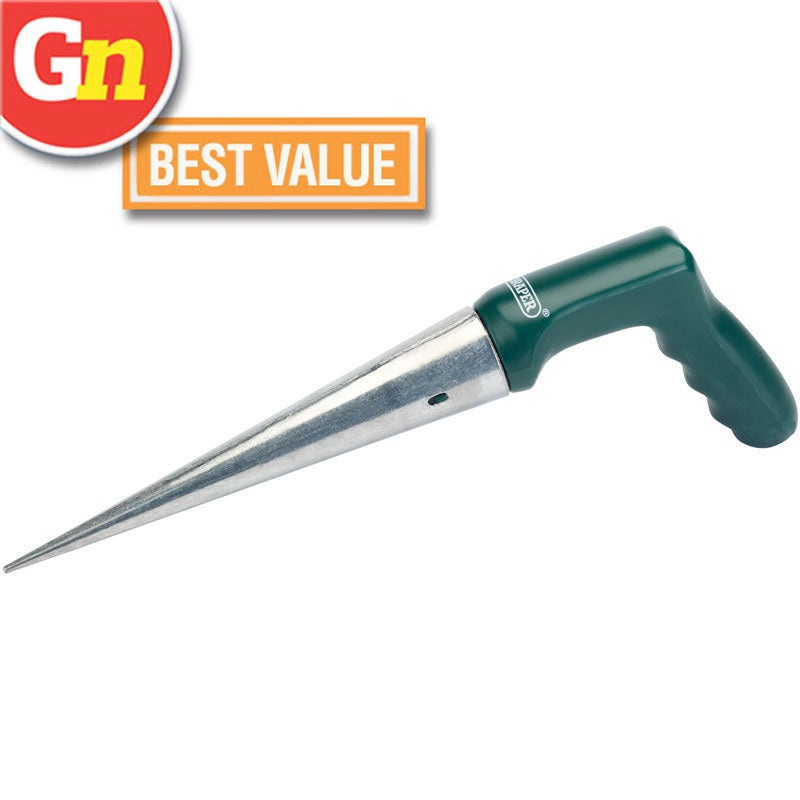
Draper Garden Dibber - 3084
Brand: Draper
Diecast with pointed end with 'L' shaped handle. Designed to give maximum torque and operator comfort. Planting depth 210mm. Display packed.
Category: Home & Garden > Lawn & Garden > Gardening > Gardening Tools > Bulb Planting Tools > Dibblers